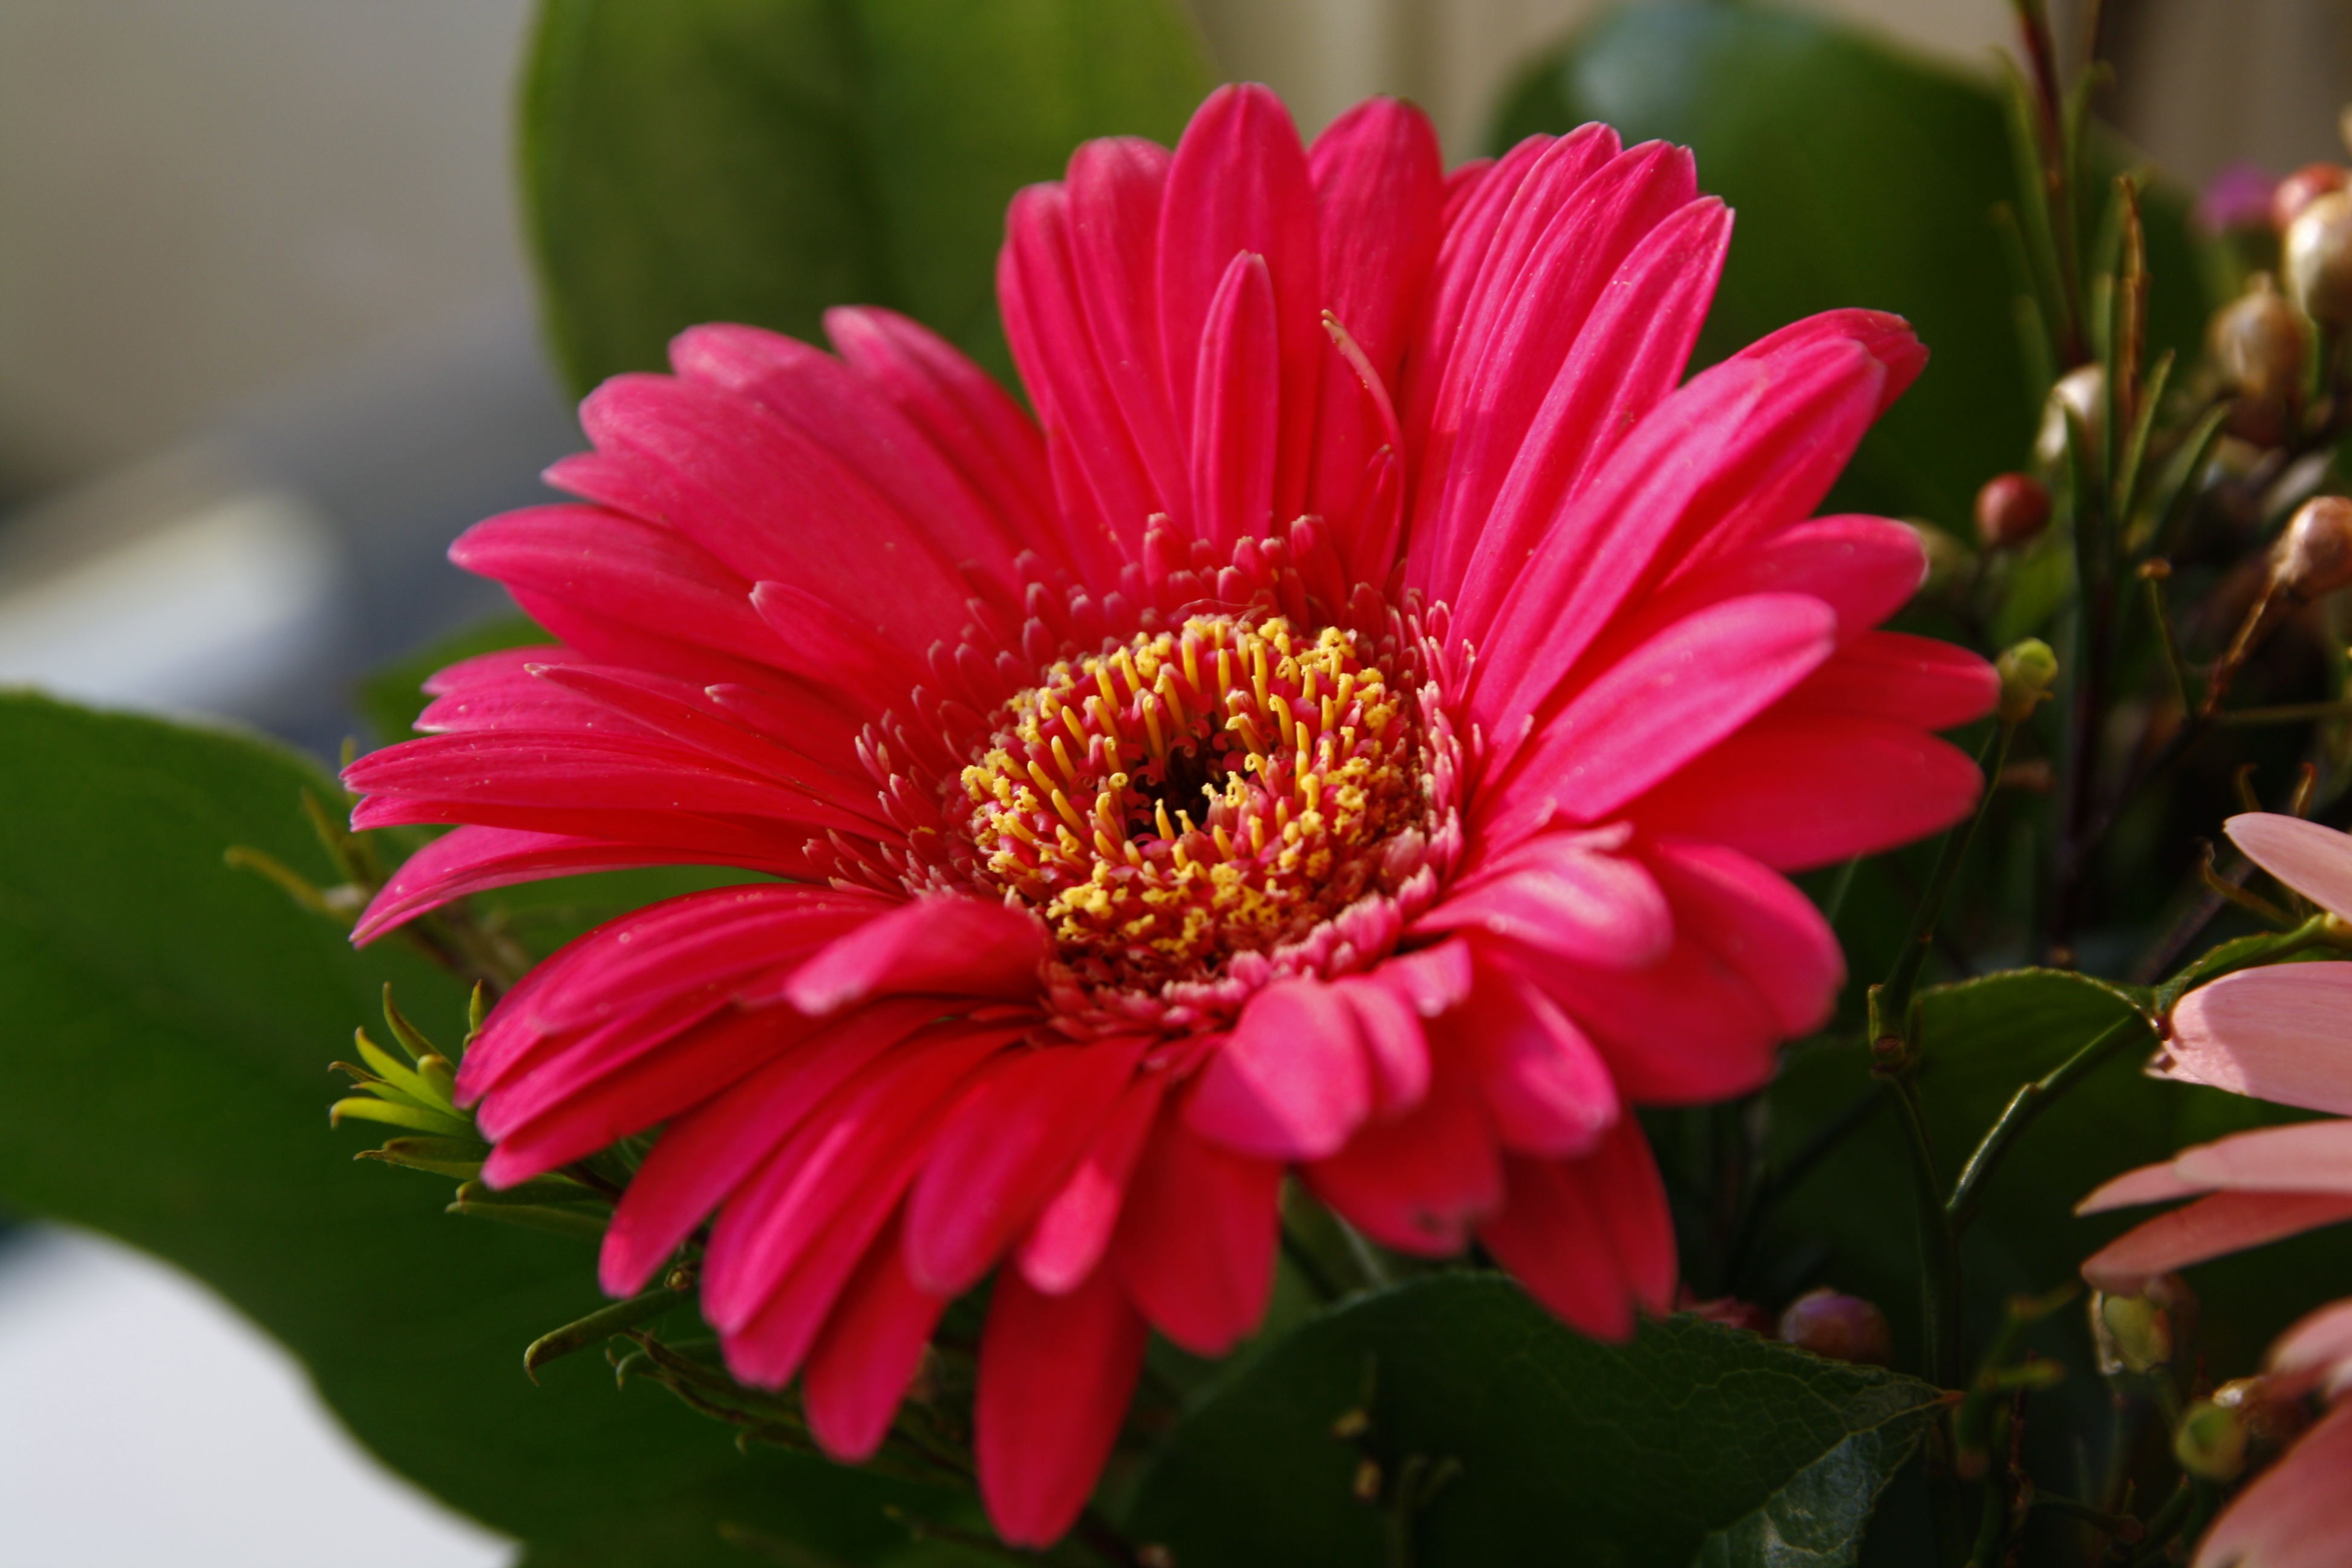
blossom, plant, flower, petal, bloom, red, botany, pink, close, flora, petals, decorative, gerbera, floristry, macro photography, ornamental plant, flowering plant, daisy family, schnittblume, annual plant, land plant